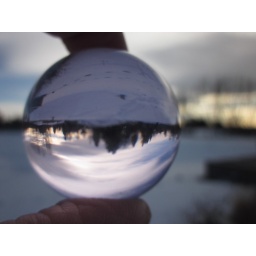
trees and clouds - in a crystal ball